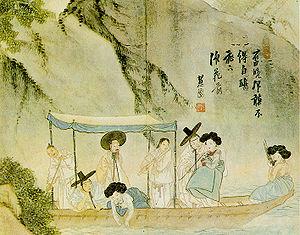
Shin Yun-bok, né vers 1758, mort après 1813 est un peintre coréen connu sous le pseudonyme de Hyewon. Son prénom de courtoisie était Ipbu.
Les kisaeng sont des courtisanes coréennes, dans un sens très proche des geishas du Japon. Les kiseang ont pour rôle de tenir compagnie aux personnalités de haut rang tels que les rois, les nobles, les yangbans et les hauts fonctionnaires.
Le saenghwang est la version coréenne du sheng ou du shō japonais, un instrument à vent à anche libre. La tonalité est différente de celle de son homologue chinois.